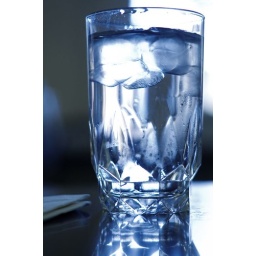
It was sitting on the table when we were warming up in the pharmacy.